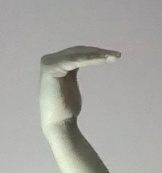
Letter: haa